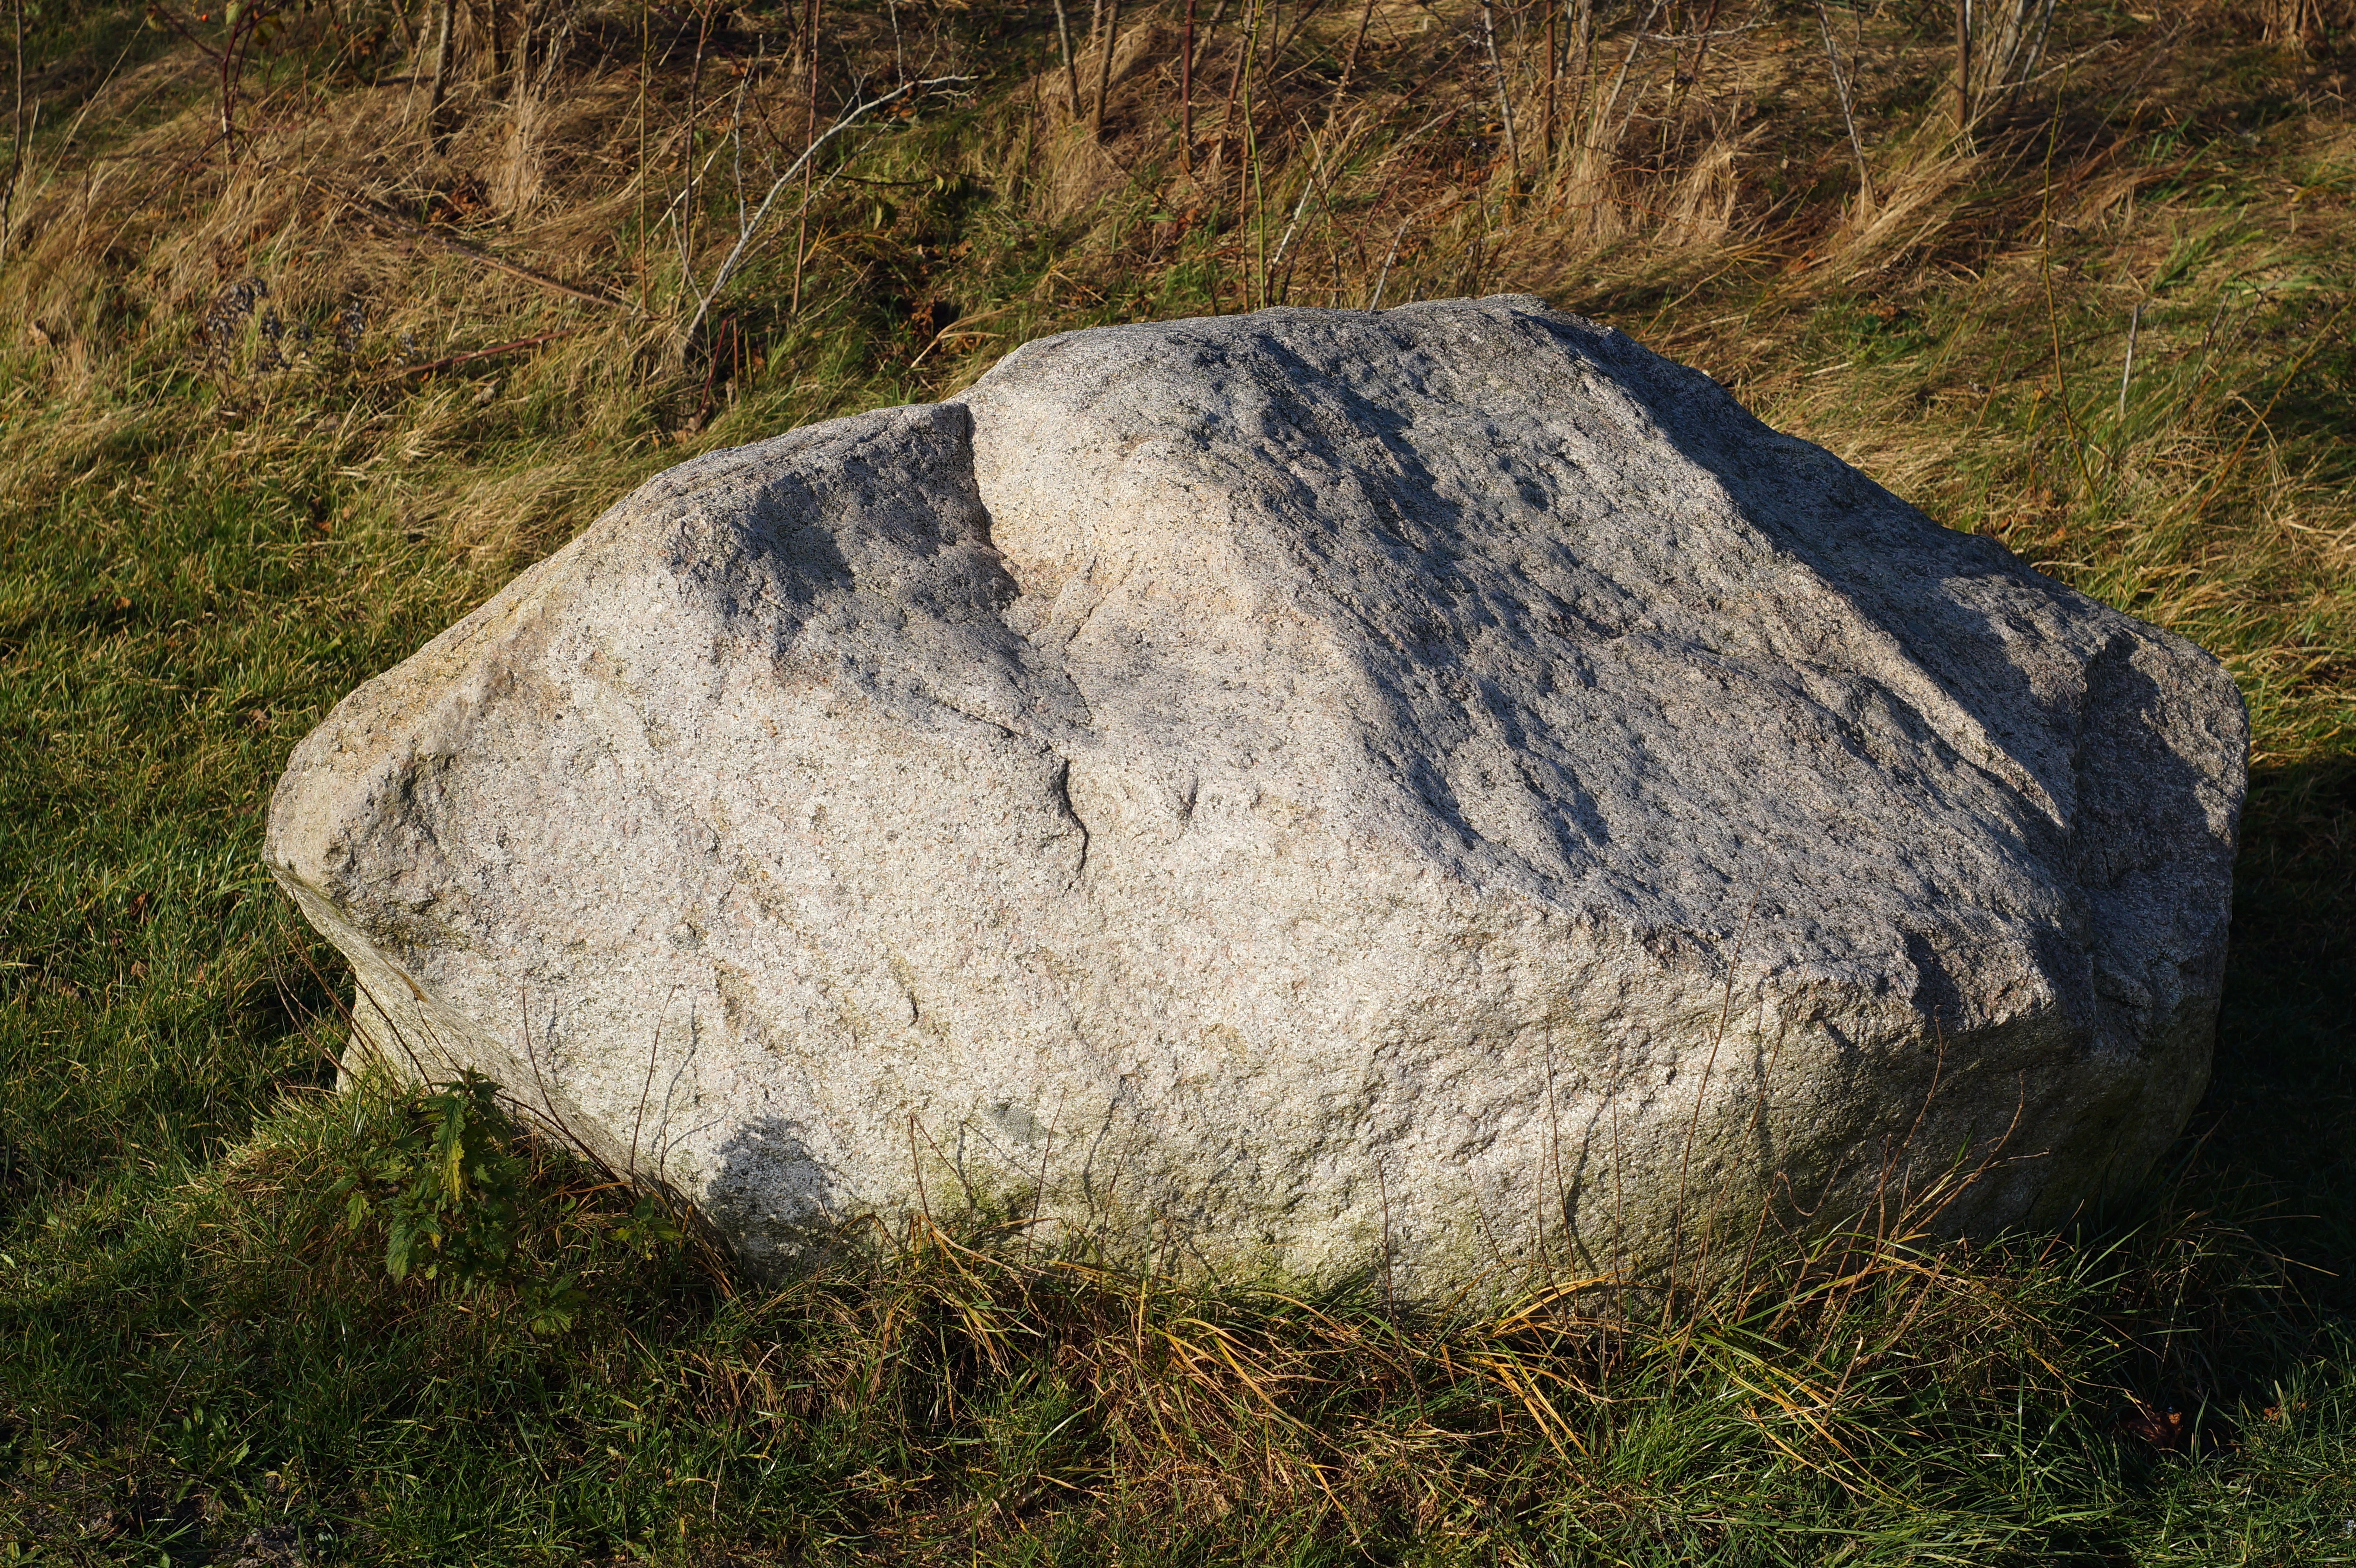
tree, nature, grass, rock, alone, stone, soil, terrain, material, geology, badlands, boulder, bedrock, individually, foundling